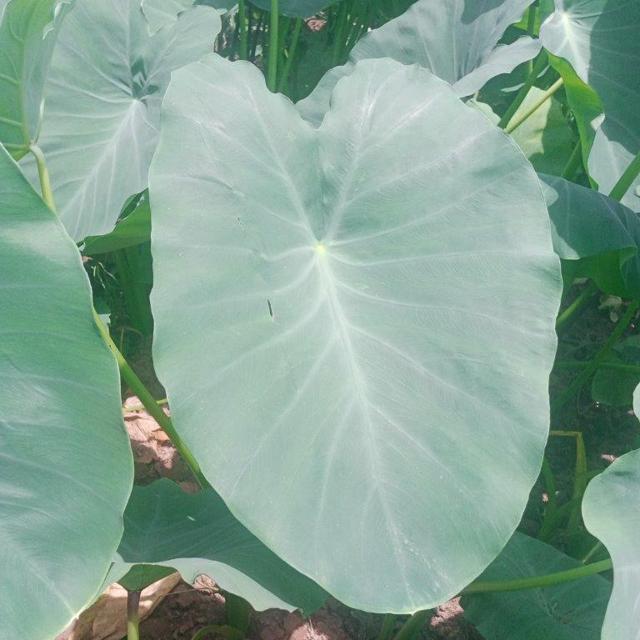
Label: Healthy